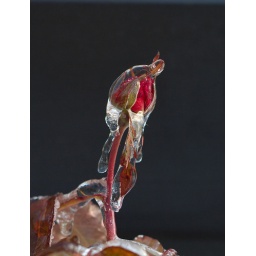
red rose in ice